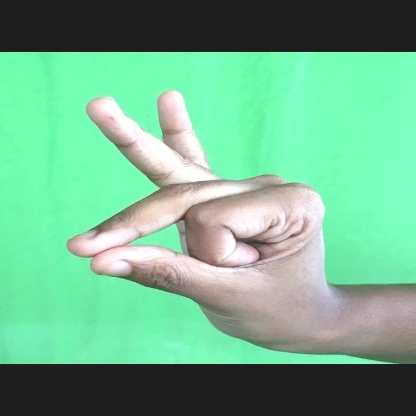
Mudra: Bramaram